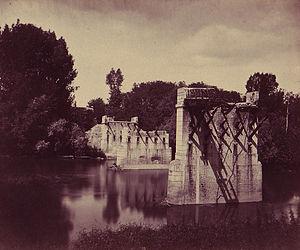
Champigny-sur-Marne est une commune d'Île-de-France, située dans le Val-de-Marne, au sein de la banlieue sud-est de Paris, bordée de deux côtés par la Marne.